Netherlands national football team

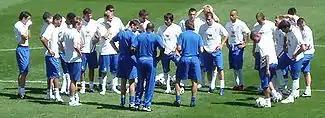
Netherlands at the 2006 World Cup

With Guus Hiddink as manager, Oranje went to Euro 1996. After finishing second in their group, they played France in the quarter-finals. With the score 0–0, the match went to penalties. Clarence Seedorf's shot in the fourth round was stopped by French goalkeeper Bernard Lama, and the penalty by Laurent Blanc eliminated the Netherlands. After they finished top of the qualifying group, they were drawn in Group E of the 1998 World Cup. With the Netherlands team featuring Dennis Bergkamp, Marc Overmars, Phillip Cocu, Edgar Davids, Frank de Boer, Ronald de Boer and Patrick Kluivert, they reached the semi-finals where they again lost on penalties, this time to Brazil. They then lost the third place play-off to Croatia. Soon afterwards, Hiddink resigned, to be replaced by Frank Rijkaard. The Netherlands co-hosted Euro 2000 with Belgium and won all three games in the group stage and then defeated FR Yugoslavia 6–1 in the quarter-finals. In the semi-finals, Italian goalkeeper Francesco Toldo made two penalty shootout saves to eliminate the Netherlands. The team failed to qualify for the 2002 World Cup after crucial losses to Portugal and the Republic of Ireland, prompting manager Louis van Gaal to resign.